Shannon Airport (Virginia)

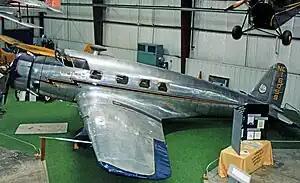
The Vultee V-1A at the Virginia Aviation Museum before its return to the Shannon Air Museum

Shannon Airport is a public use airport located two miles south of the City of Fredericksburg, Virginia, United States. It was opened in October 1950 by Sidney L. Shannon Jr in honor of his father, Sidney Shannon Sr, an early investor in Eastern Airlines.